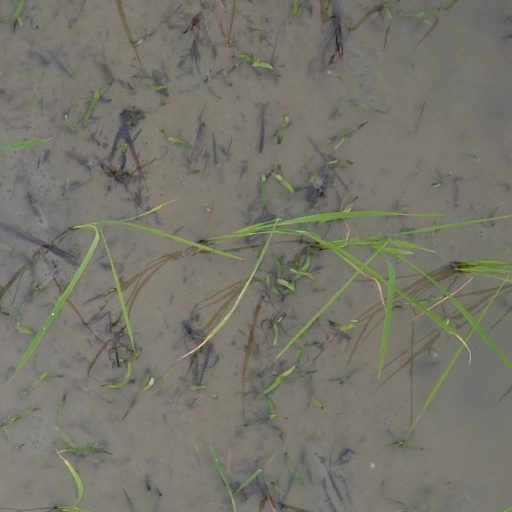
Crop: rice